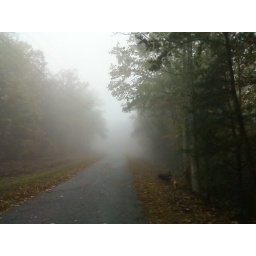
dogs walking in clouds